Brian Knappenberger

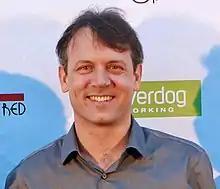
Brian Knappenberger in 2012

Brian Knappenberger is an American documentary filmmaker, known for "The Internet's Own Boy: The Story of Aaron Swartz", "We Are Legion: The Story of the Hacktivists", "", and his work on Bloomberg Game Changers.